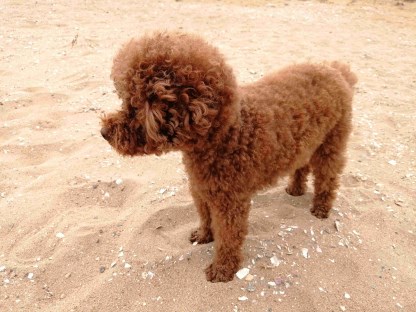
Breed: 7449-n000128-teddy